Issara Sritaro

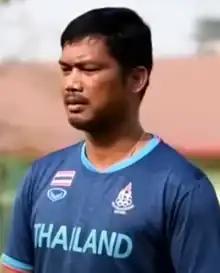
Sritaro in 2023

Issara Sritaro (Thai: อิสระ ศรีทะโร) a Thai professional football coach and former player who is head coach of Thai League 1 club Nakhon Ratchasima.